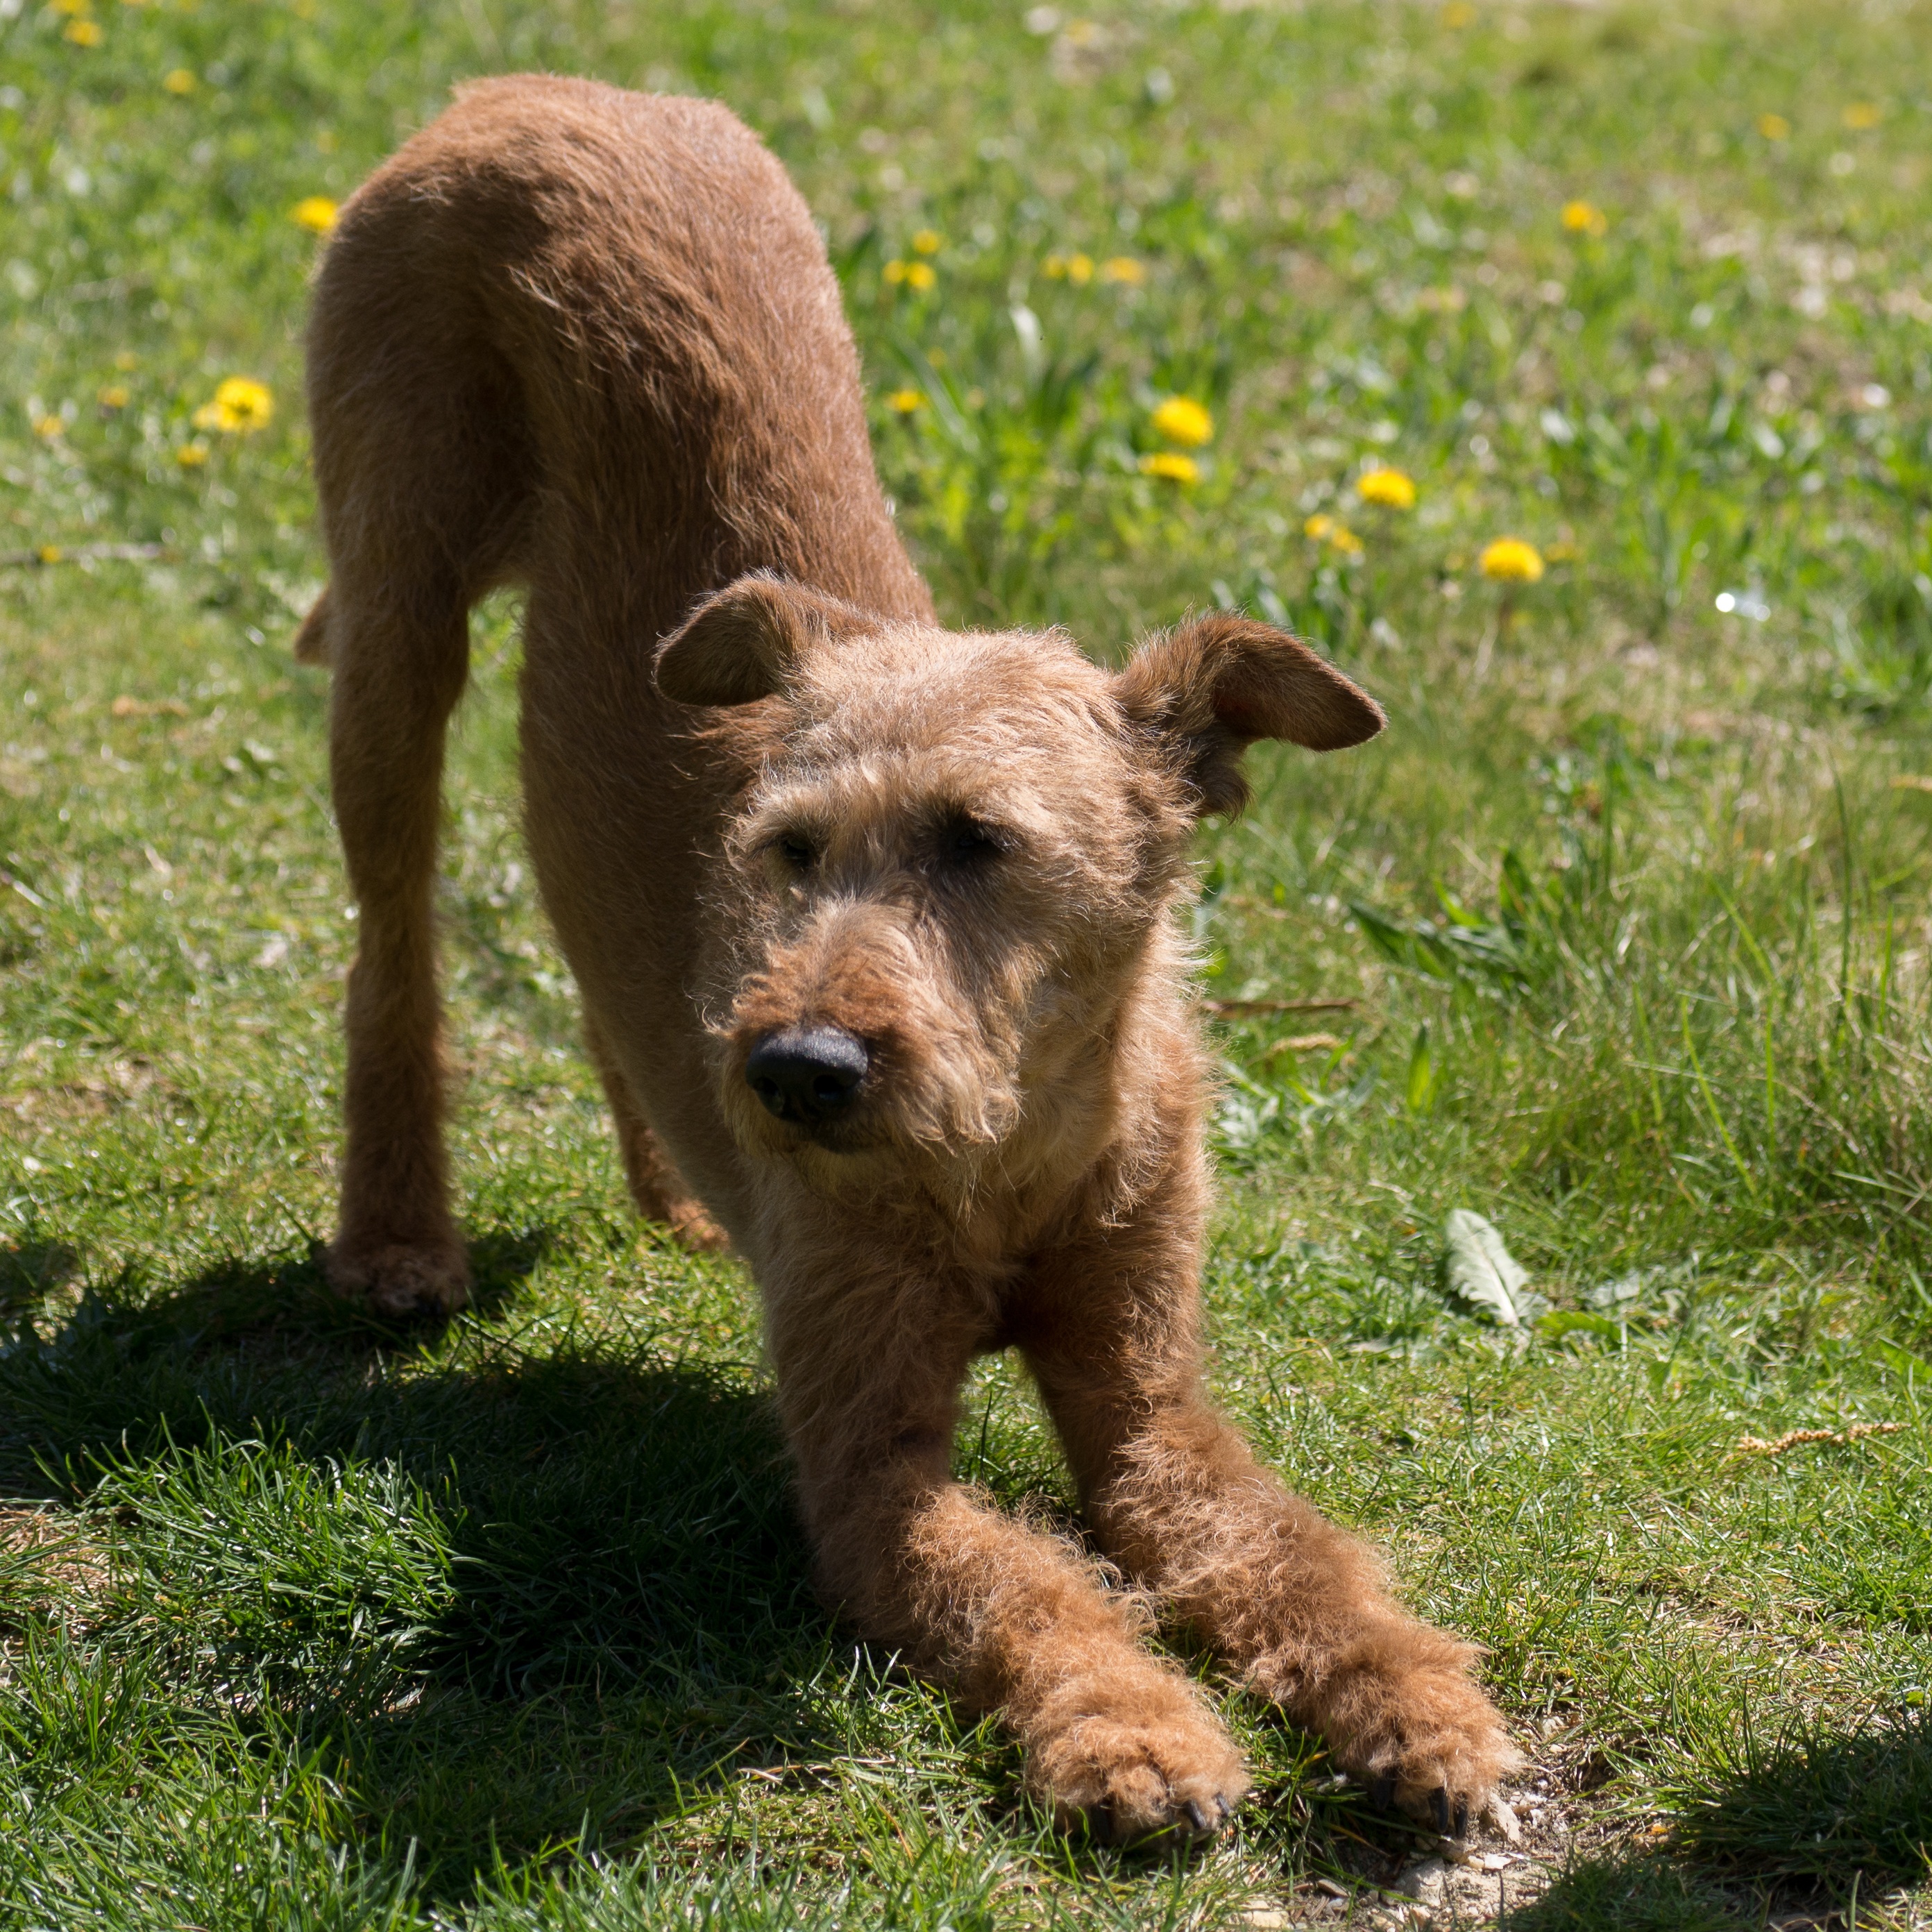
grass, dog, mammal, yoga, vertebrate, dog breed, terrier, irish terrier, airedale terrier, lakeland terrier, dog like mammal, welsh terrier, pumi